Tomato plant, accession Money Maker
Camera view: bottom (45 deg); turntable rotation: 330 degrees
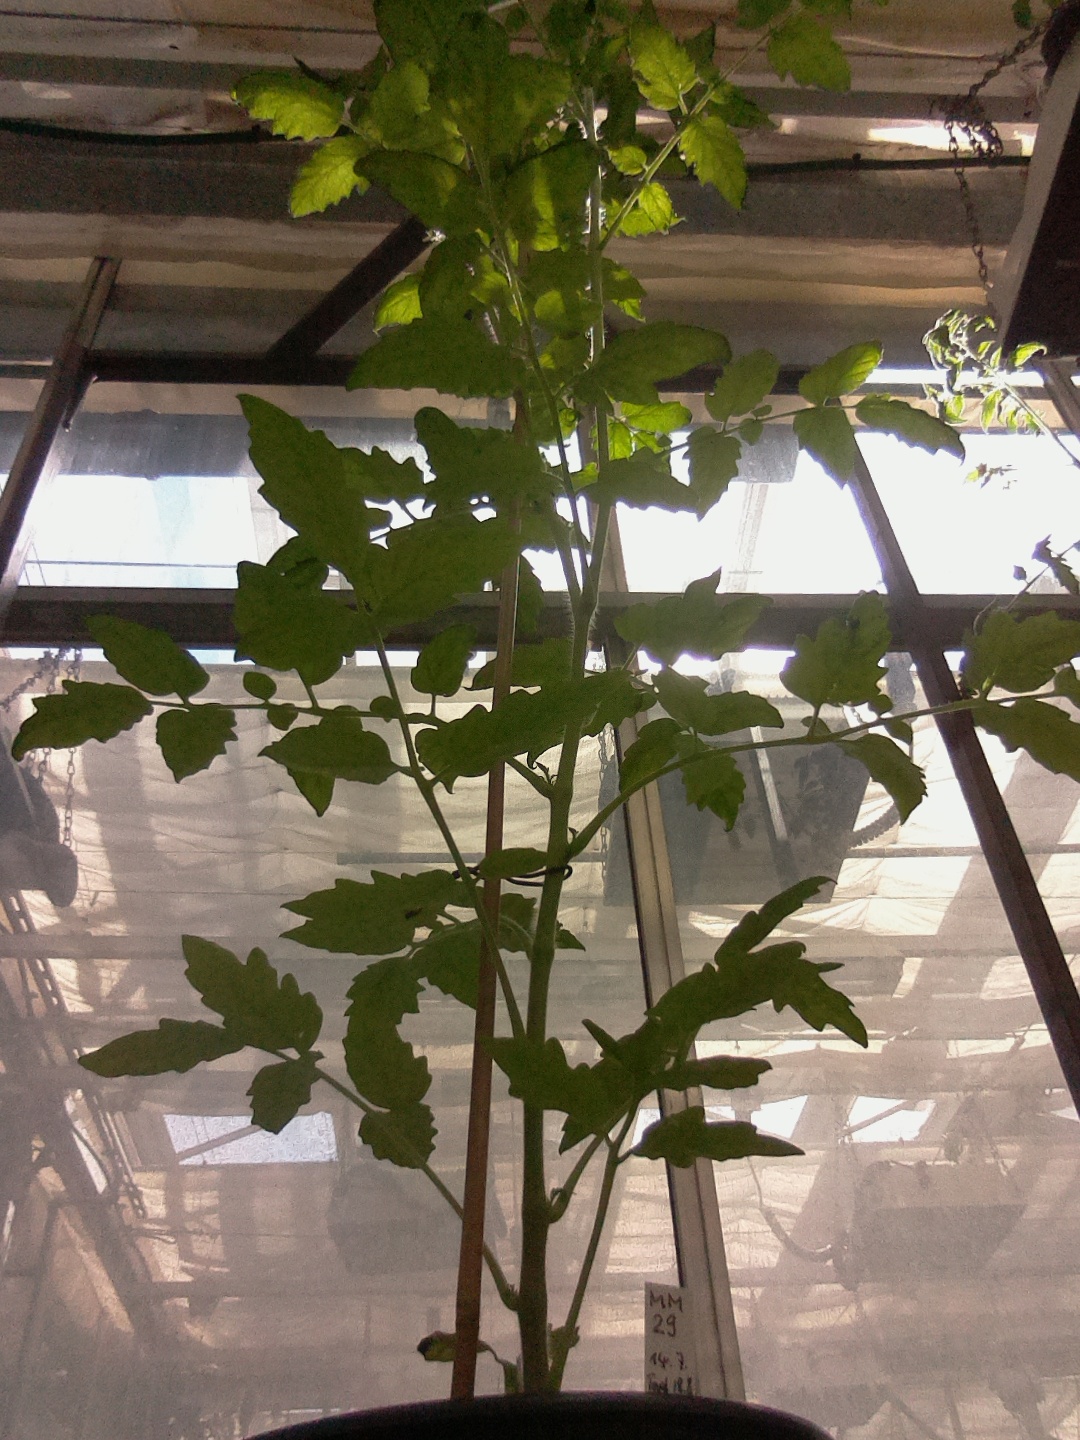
BBCH growth stage 60: First flowers open